Bentworth Hall

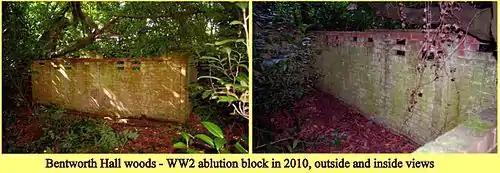
WW2 brick building in woods

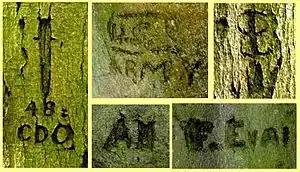
2016 carvings on trees by soldiers stationed at Bentworth Hall – particularly note "US Army" top centre

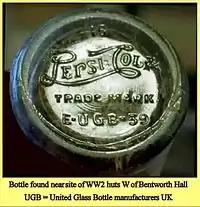
1939 Pepsi bottle found in woods

Later, other military organisations were there because in the woods there is a carving of "48 CDO" on one of the trees. This refers to the British 48 Marine Commando which presumably had a unit at Bentworth Hall before their main body deployed abroad for operations. Several Nissen huts were erected in the woods to the west of the Hall and the concrete bases of several of them are still there (in 2019) together with small amounts of the corrugated iron which covered them, although some concrete was removed in the 1980s because it was causing vegetation and trees to die. In the woods to the SW of the house, a brick-built enclosure is still standing which may have been an ablution block, and near the west boundary of the woods is a wide square drain cover under which are sewer pipes that would have been connected to latrines in the hut complex.